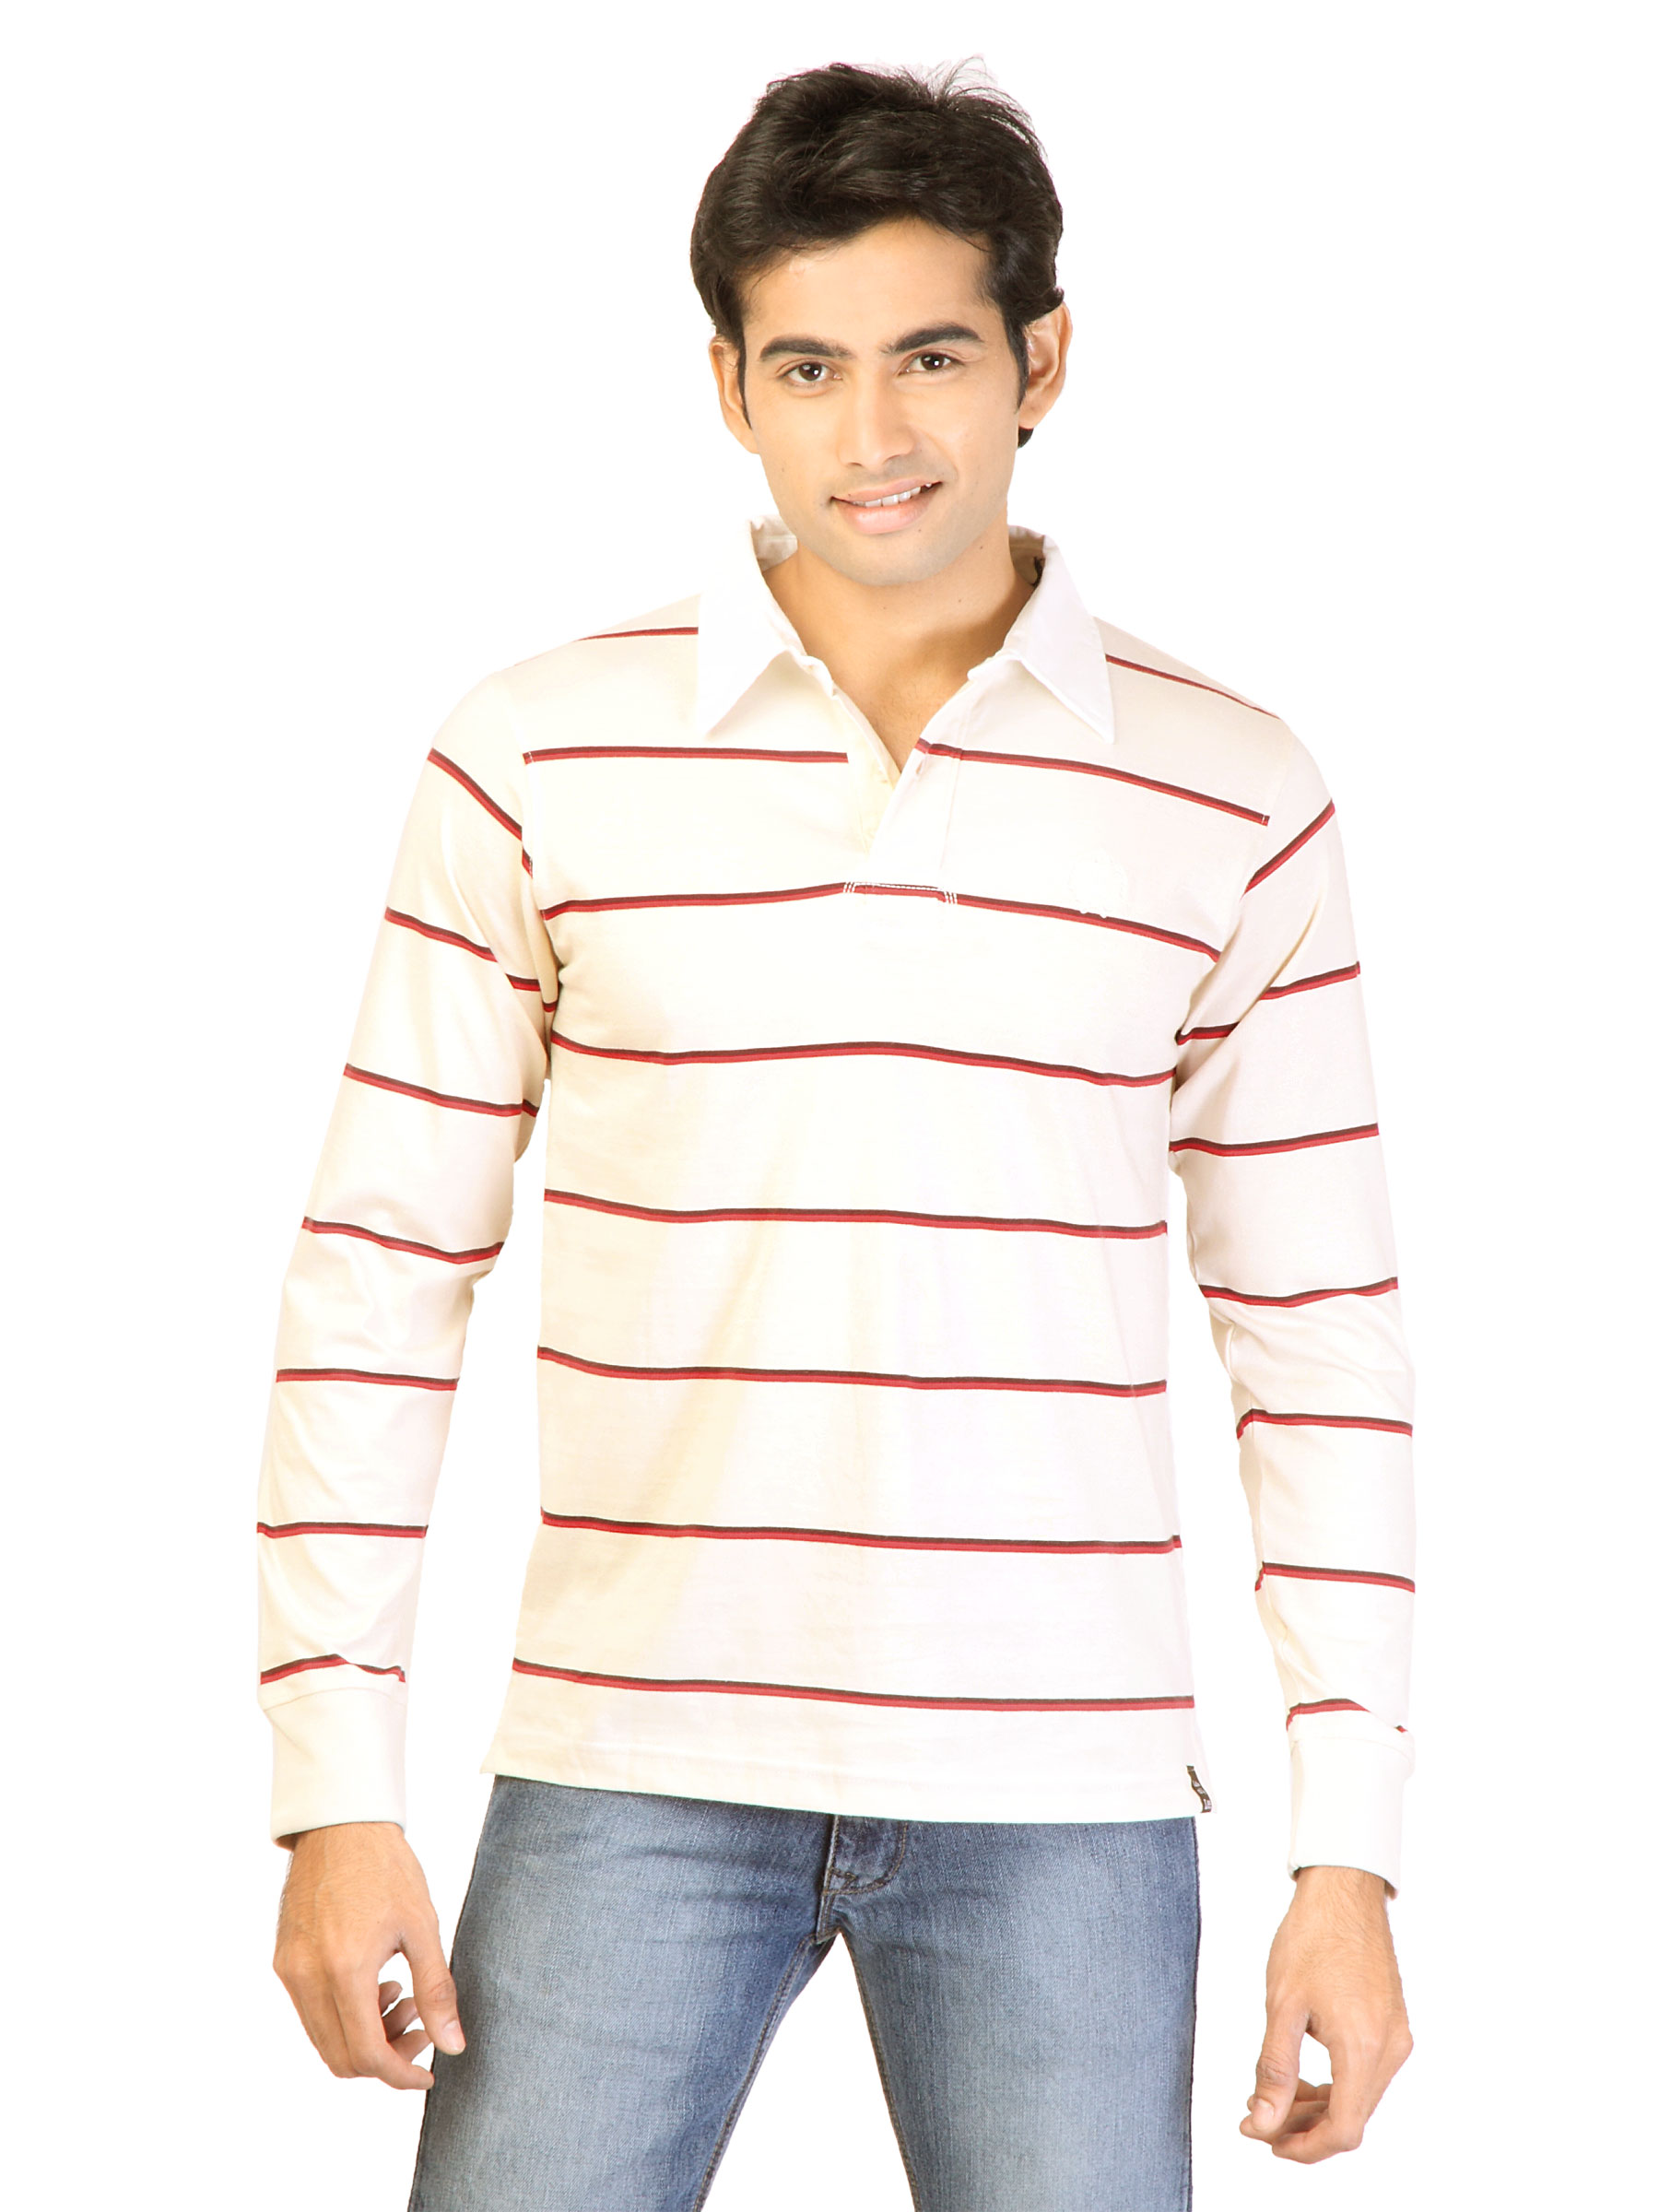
Lee Men Stripes White T-shirt
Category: Apparel / Topwear / Tshirts
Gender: Men
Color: Cream
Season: Fall 2011
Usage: Casual